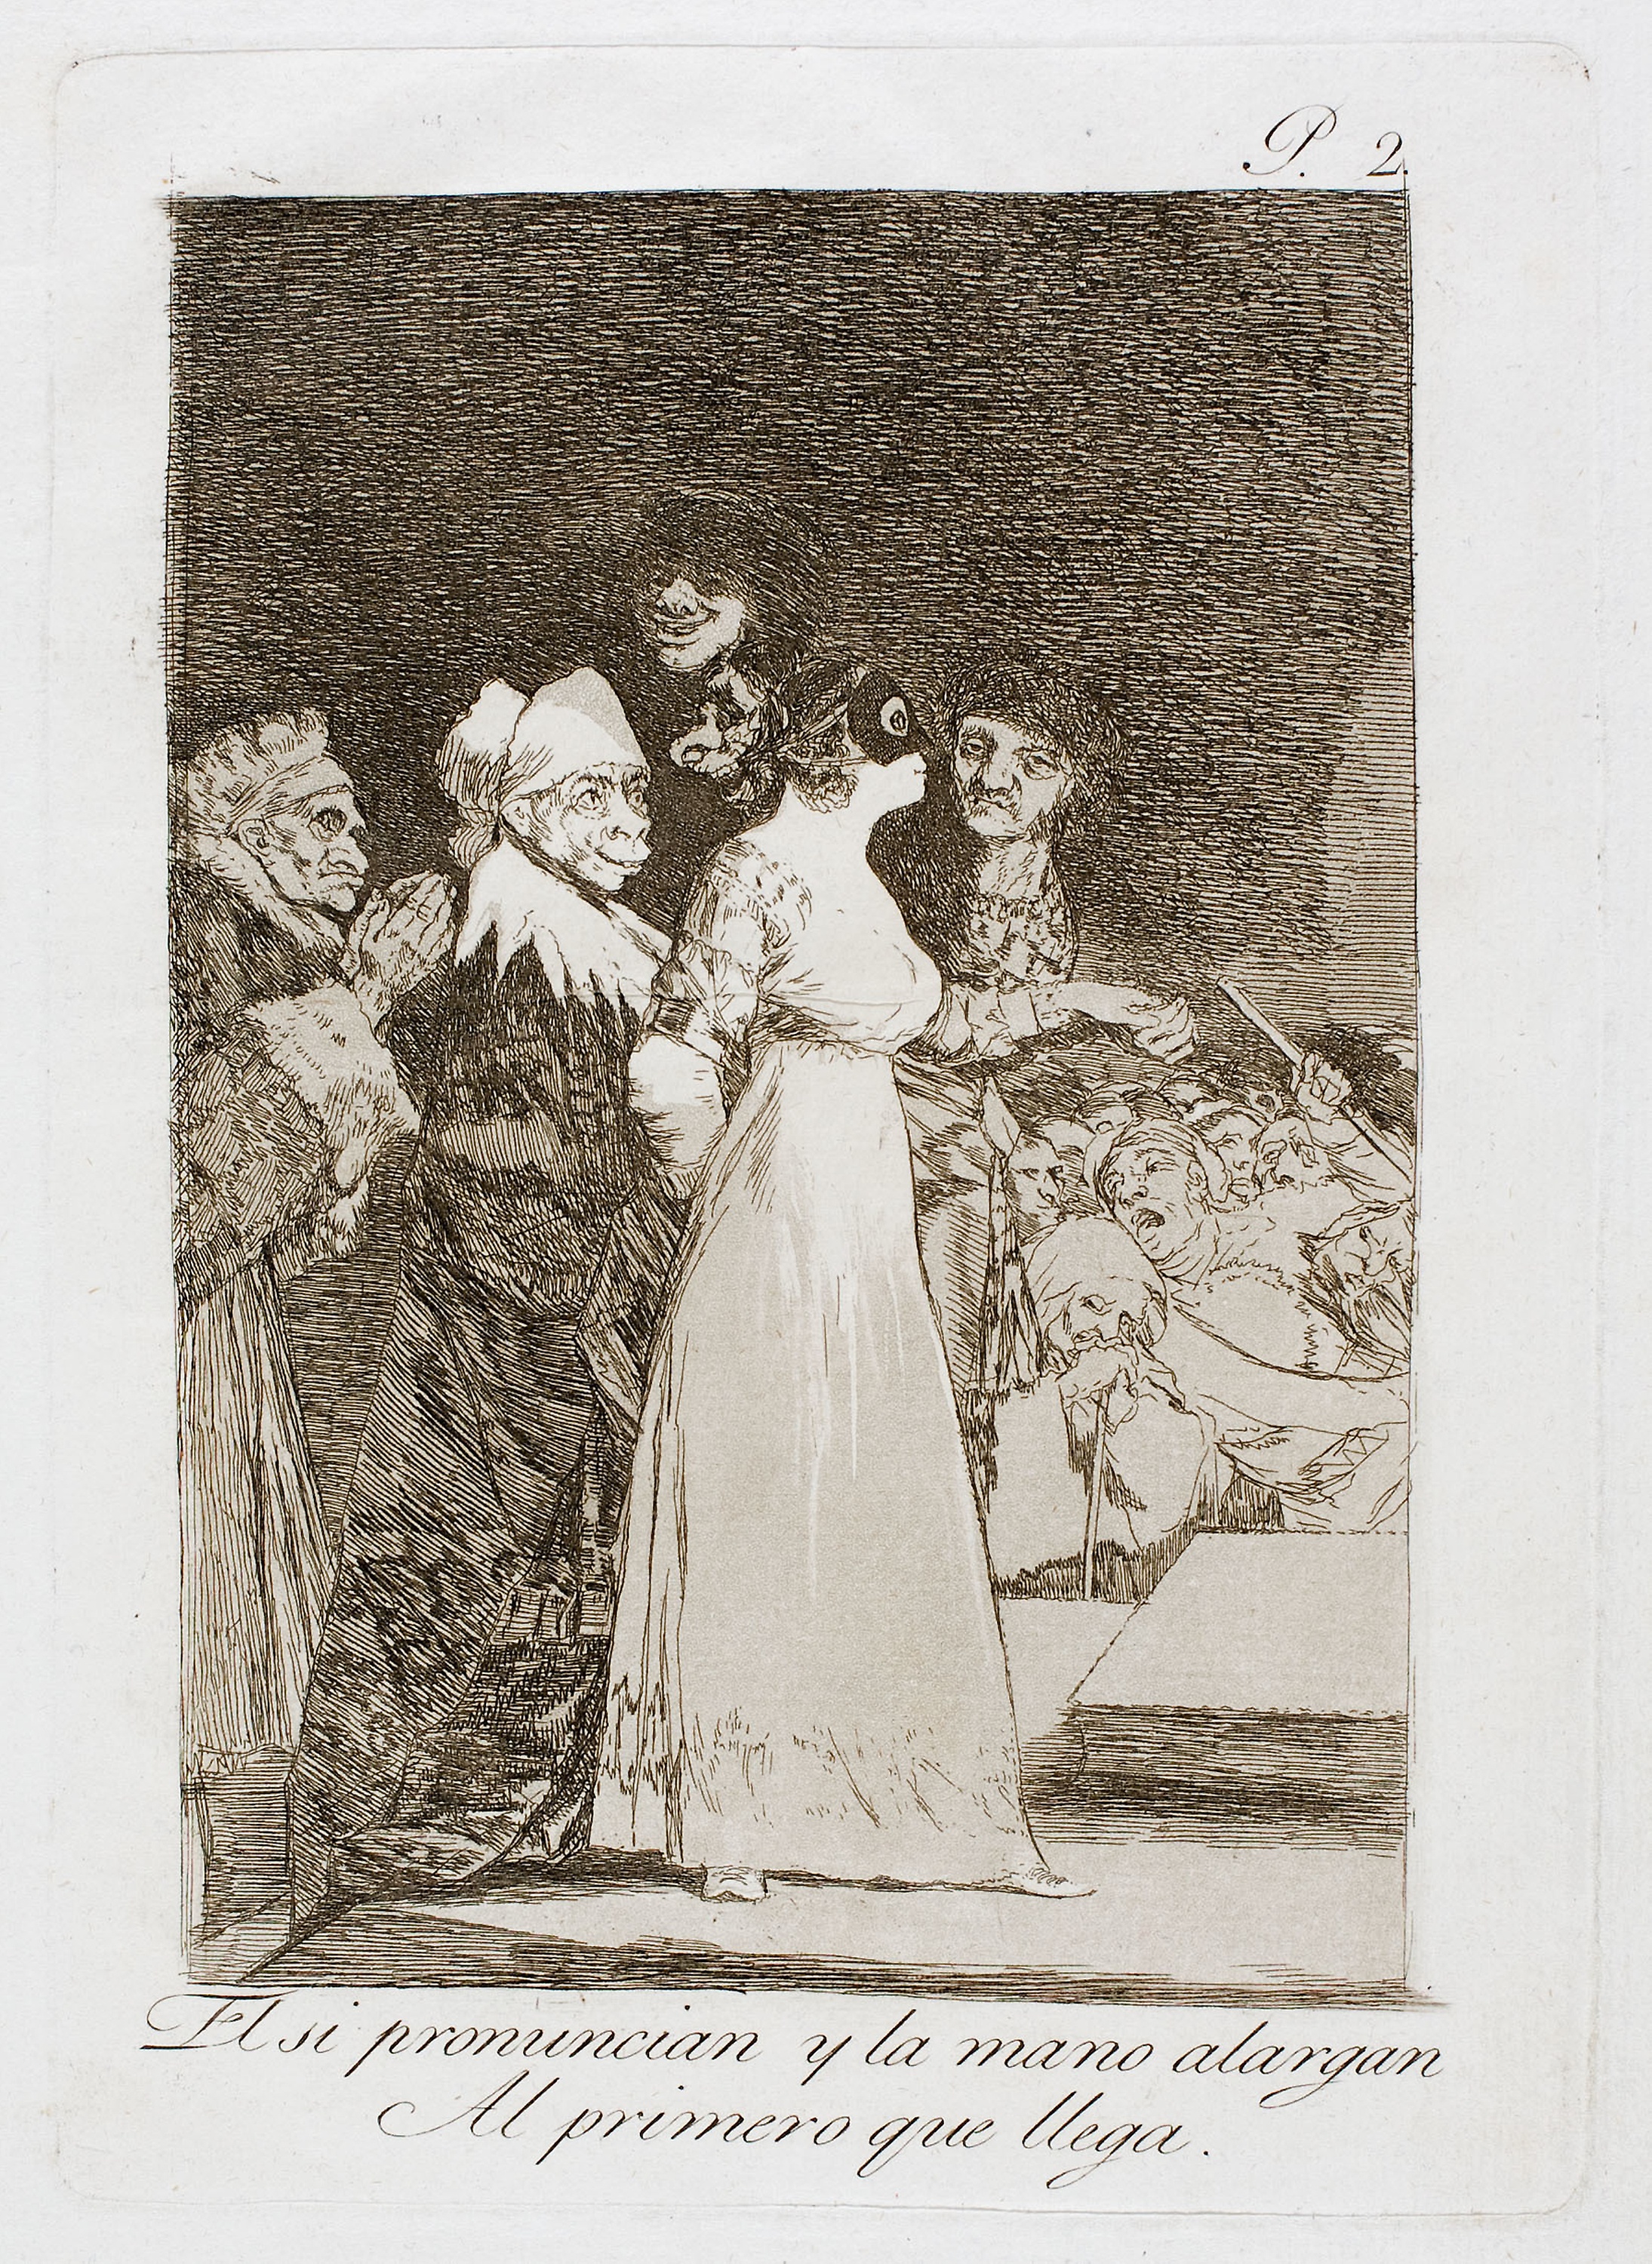
photograph, standing, vintage clothing, picture frame, history, artwork, stock photography, paper product